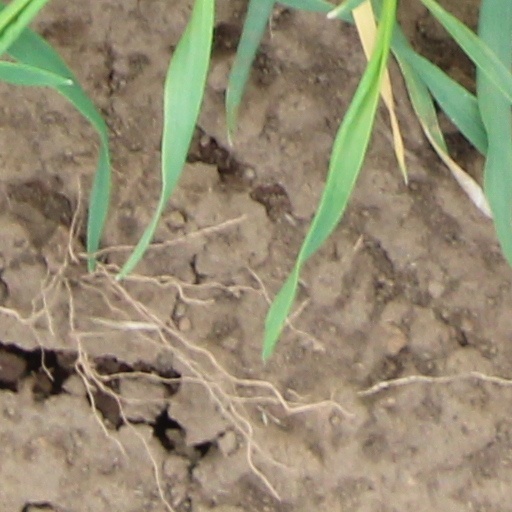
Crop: wheat